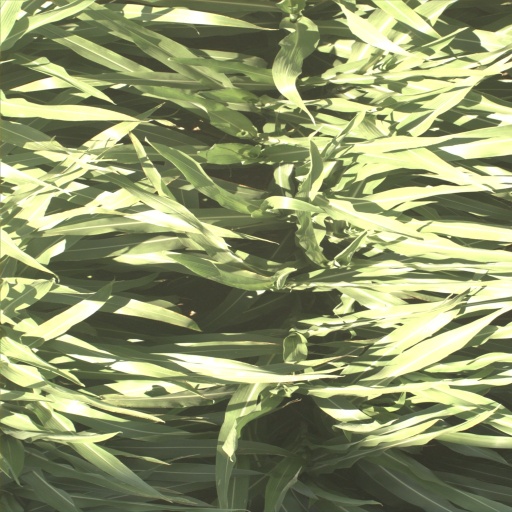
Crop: sorghum